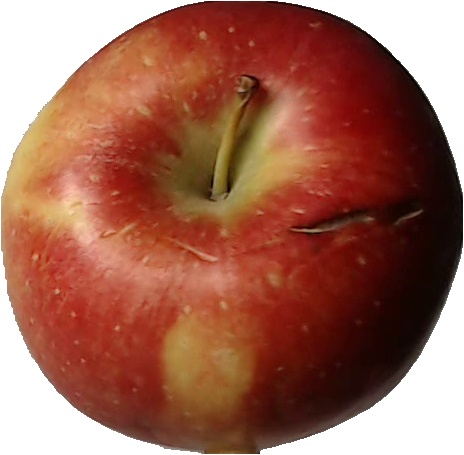
Label: apple_braeburn_1